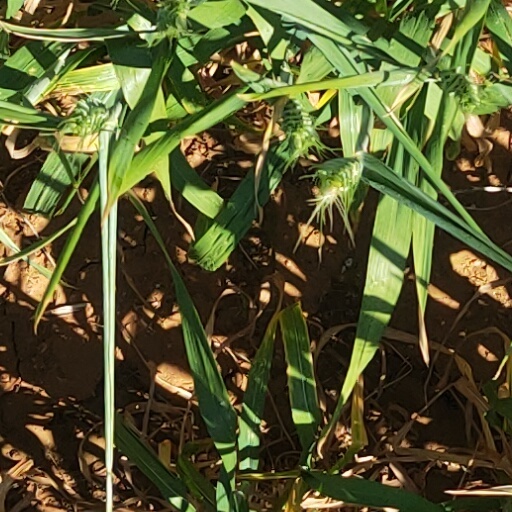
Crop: wheat